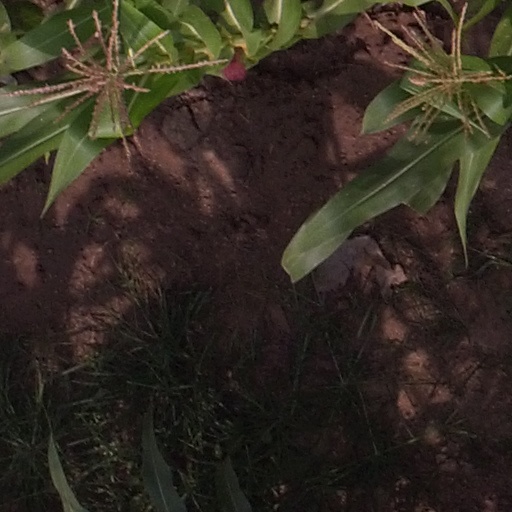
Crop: maize; corn